National Reorganization Process

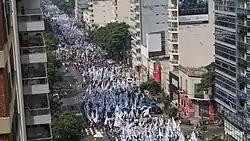
Argentines commemorate victims of military dictatorship, 24 March 2017

American-Argentine relations improved dramatically with Ronald Reagan, which asserted that the previous Carter Administration had weakened U.S. diplomatic relationships with Cold War allies in Argentina, and reversed the previous administration's official condemnation of the junta's human rights practices. However, relations soured after the U.S. supported the United Kingdom in the Falklands War.